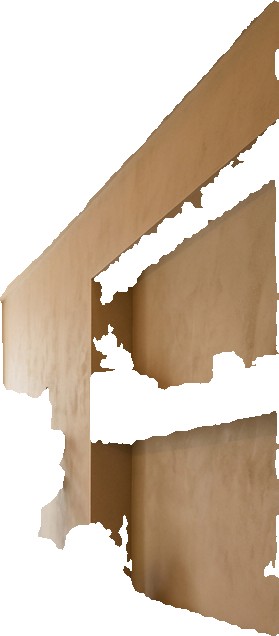
Surface category: wall